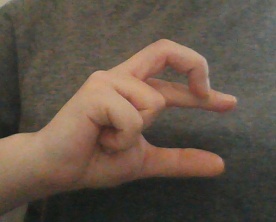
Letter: thal